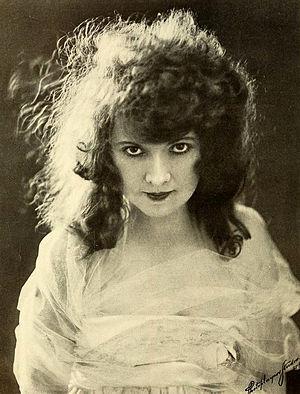
Fannie Ward, de son vrai nom Fannie Buchanan est une actrice américaine de théâtre et de cinéma muet née le 22 février 1872 à Saint-Louis dans le Missouri et morte le 27 janvier 1952 dans son appartement de Park Avenue à New York. Fannie Ward est surtout connue pour son rôle comique dans le film Forfaiture, un film à forte connotation sexuelle sorti en 1915 de Cecil B. DeMille. Son apparence sans âge la conduit vers la célébrité. La nécrologie 28 janvier 1952 du New York Times la décrivit comme étant « une actrice qui n'a jamais quitté le haut de l'affiche dans son métier » et qui « se consacrait sans relâche à paraître éternellement jeune, une habitude qui la rendit célèbre. »